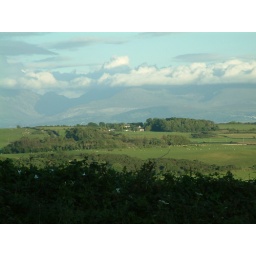
Snowdonia in clouds from GW/NW-071 car park